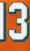
Number: 3